Gary Fildes

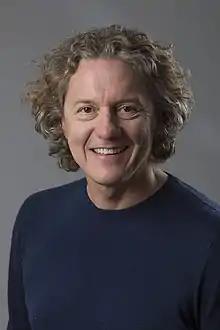
Gary Fildes

Fildes was born in Sunderland in 1965. Growing up in Grindon, a council estate on the outskirts of Sunderland, he left school at the age of sixteen to work as a bricklayer. Not formally trained in astronomy or academia, in 2012 Fildes was given an honorary master's degree from Durham University.